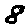
Label: 8